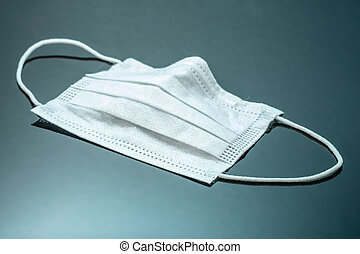
Label: trash